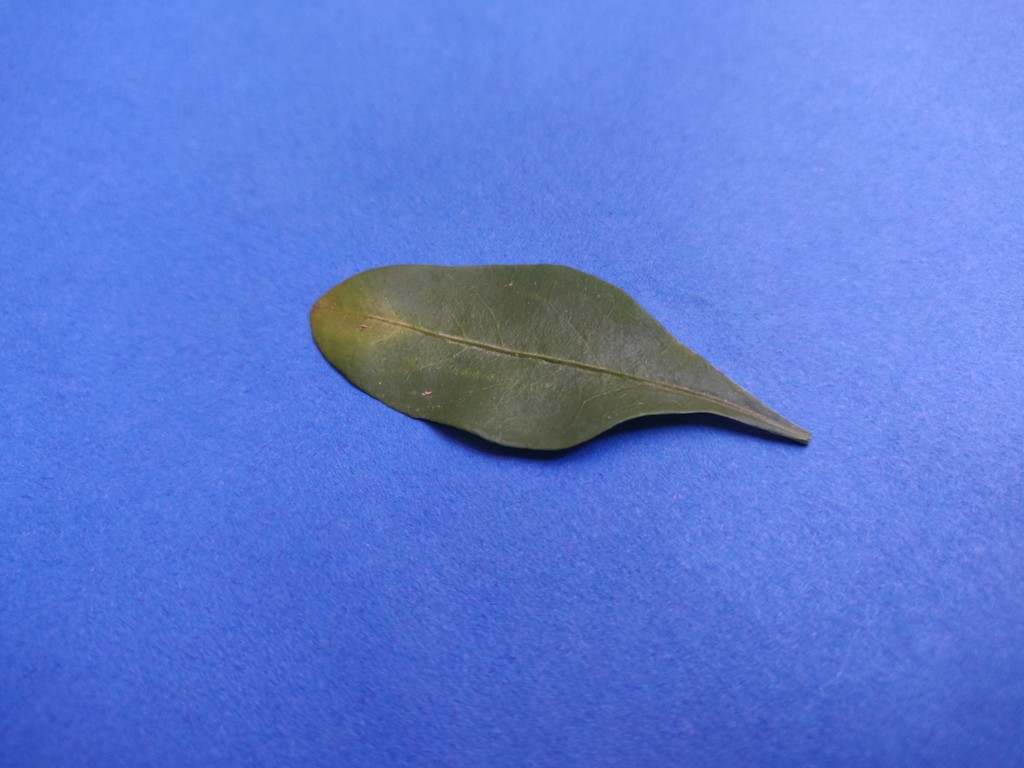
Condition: Unhealthy
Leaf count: single
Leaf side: front